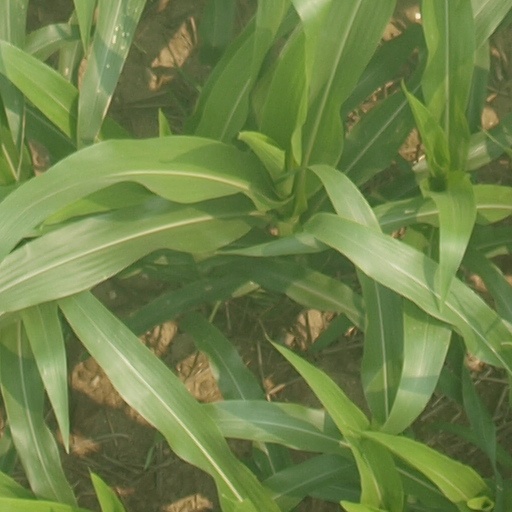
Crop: maize; corn